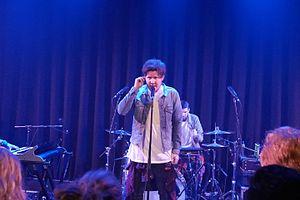
Jarryd James est un auteur-compositeur-interprète et producteur originaire de Brisbane.